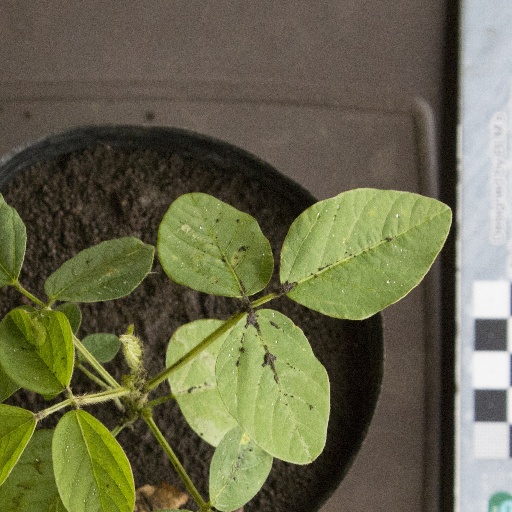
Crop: soybean